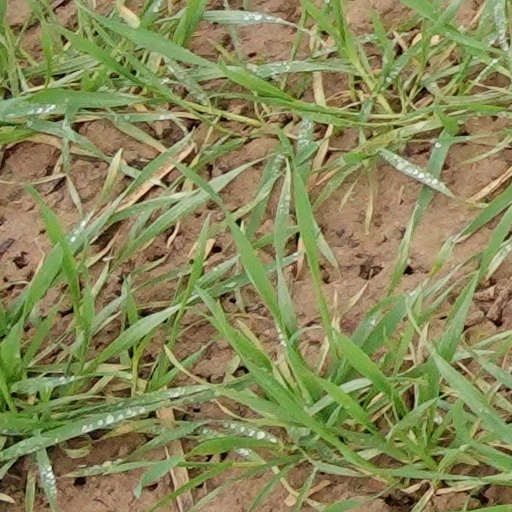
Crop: wheat